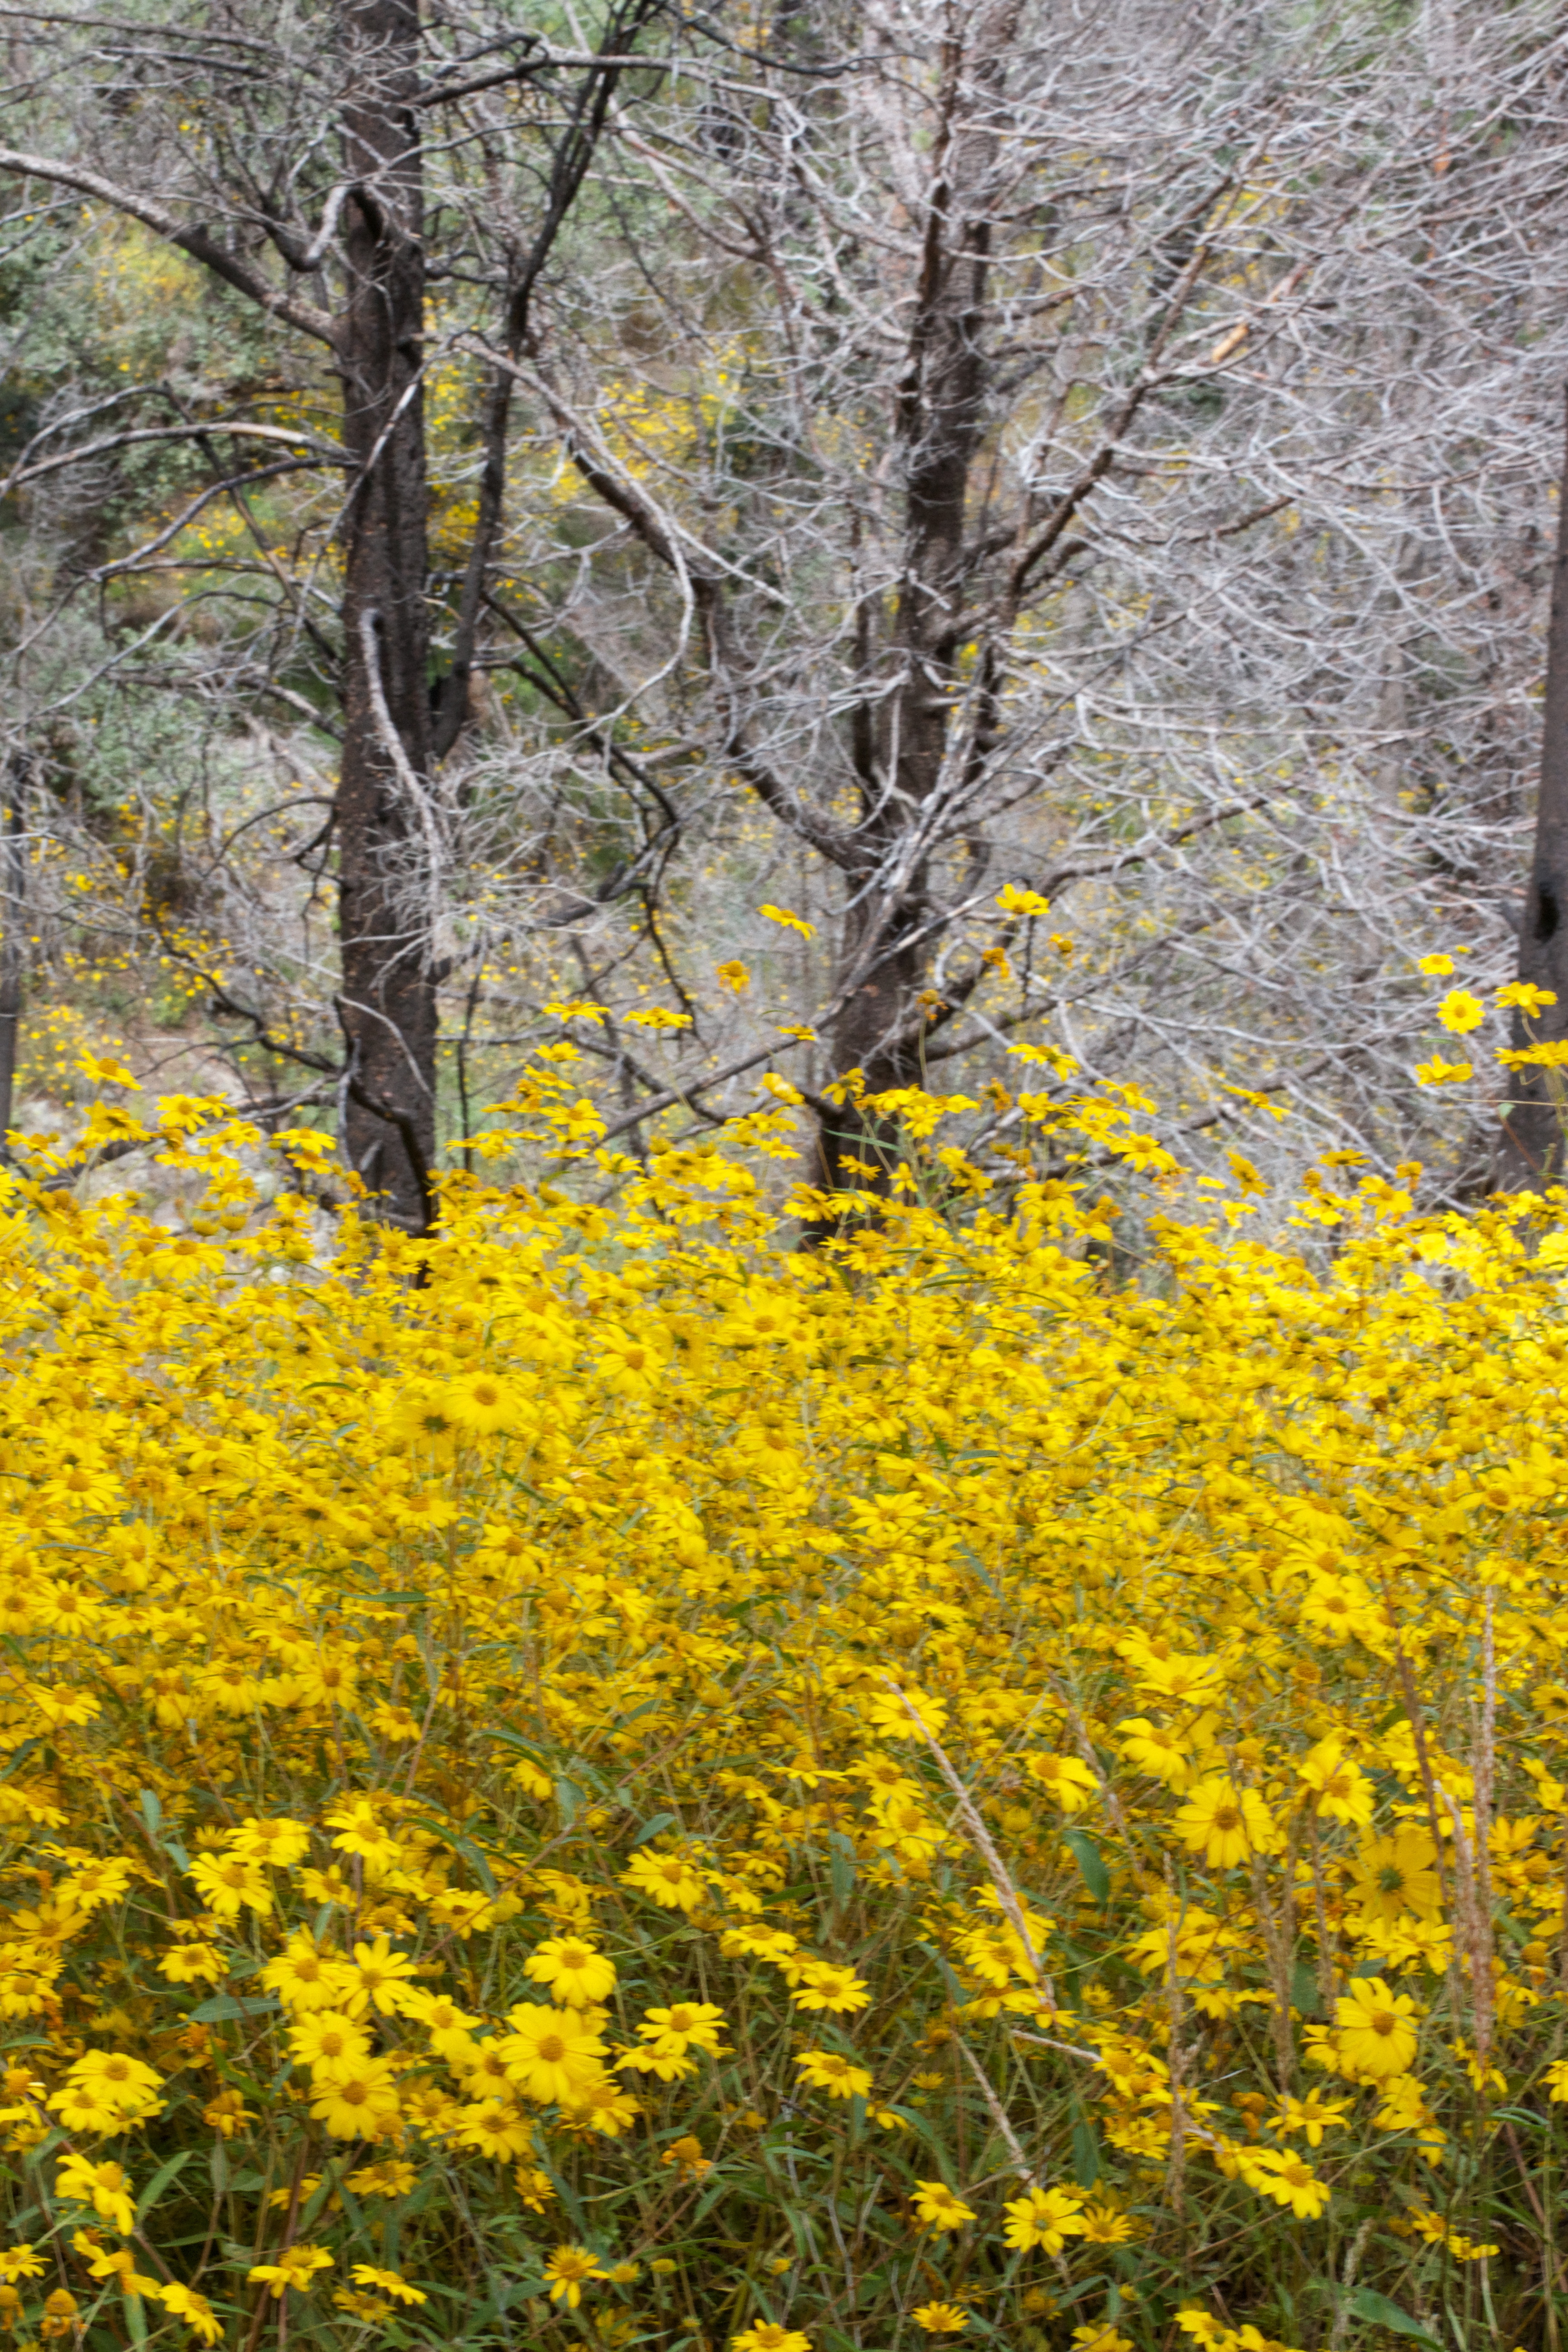
tree, branch, plant, meadow, prairie, sunlight, leaf, flower, produce, autumn, yellow, flora, season, wildflower, deciduous, woodland, habitat, flowering plant, natural environment, woody plant, land plant